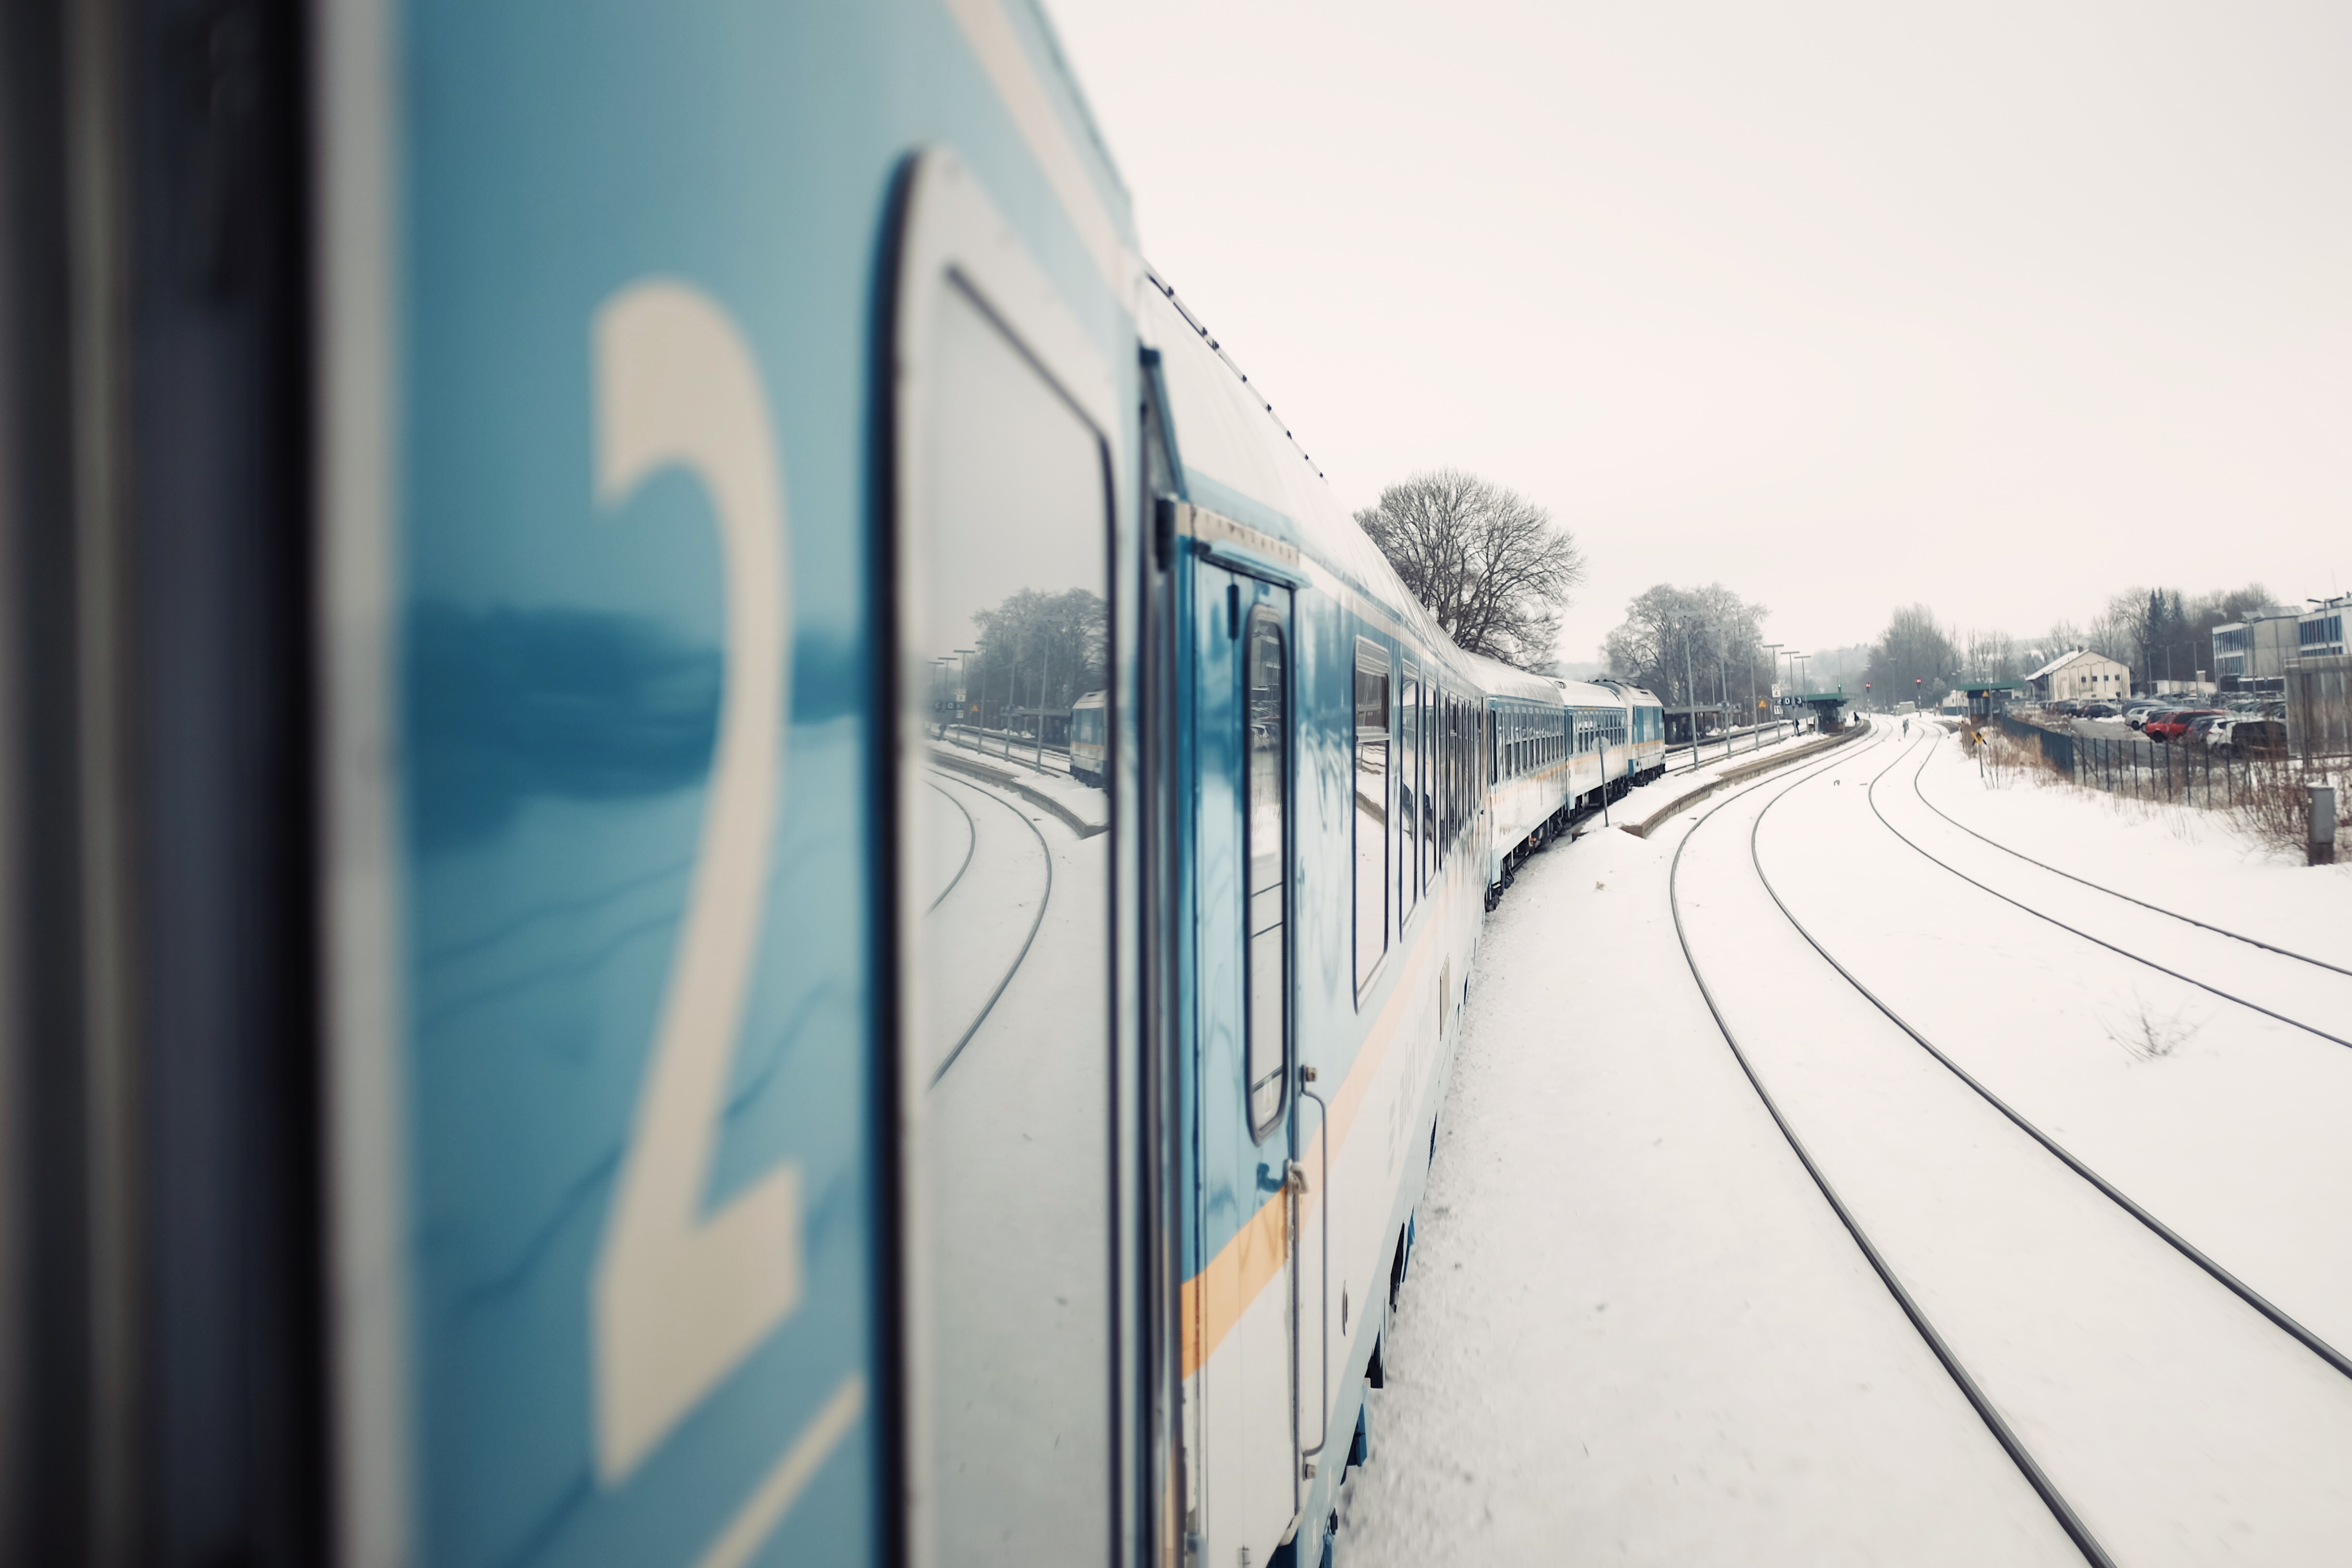
snow, winter, track, train, transport, curve, vehicle, weather, electricity, lane, public transport, carriage, 2